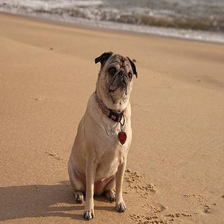
Species: dog
Breed: pug